1957–1958 influenza pandemic

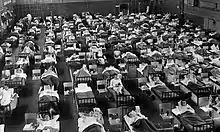
168 sick patients with Asian flu in a sports arena in Luleå, Sweden (1957).

On 17 April 1957, "The Times" reported that "an influenza epidemic has affected thousands of Hong Kong residents". The same day "The New York Times" reported that local press estimated at least 250,000 persons were receiving treatment by that time, out of the colony's total population of about 2.5 million. The recent influx of about 700,000 refugees from mainland China had intensified authorities' fears of epidemics and fires due to crowded conditions, and according to a report received by the US Influenza Information Center on 3 May, the disease was said to be occurring mainly among these refugees.